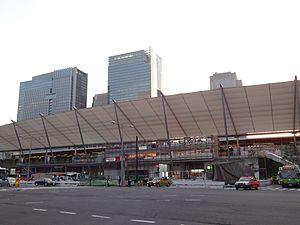
Yaesu est un quartier de l'arrondissement de Chūō à Tokyo. Ce quartier est situé au nord de Ginza, à l'ouest de Nihonbashi et de Kyōbashi, et à l'est de la gare de Tokyo. La sortie Yaesu, qui fait face à Nihonbashi, est récente et fournit un accès aux quais de la ligne Shinkansen.